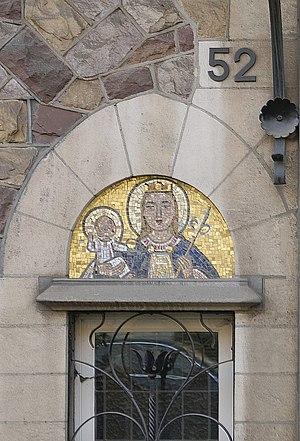
Anvers - Cogels Osylei 52 - De Tulp - Détail de la façade - L'œuvre de l'architecte Jules Hofman.
Jules Hofman né à Oosterhout le 16 décembre 1859 et décédé à Anvers le 13 mai 1919 est un architecte belgo-néerlandais actif principalement à Anvers.